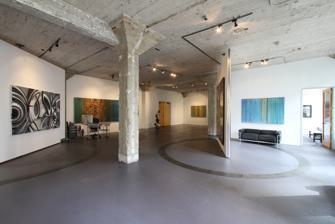
Building: The McLoughlin Gallery
Country: United States of America
Year built: 2010
The McLoughlin Gallery McLoughlin Gallery Established 2010 Location 49 Geary St., Suite 200 San Francisco, California , United States Director Johnny Sampson Owner Joan McLoughlin Public transit access Bay Area Rapid Transit Montgomery Street Station Nearest car park Fifth & Mission Yerba Buena Garage and Ampco System Parking Website www .mgart .com The McLoughlin Gallery was an art gallery established in 2010 by Joan McLoughlin that presented contemporary art from mid-career and emerging artists. The gallery was located at 49 Geary Street , Suite 200 San Francisco , California , United States. The McLoughlin gallery was the third largest space at 49 Geary. Artists at the gallery worked with a variety of different, and sometimes non-traditional, materials including: resins, plastics, Xeroxes , glitter, wood panel, acrylic and found objects. History Valecilllos exhibit. Joan McLoughlin was a long-time art enthusiast and collector and worked as an executive at startup medical device companies before she founded her gallery. After being diagnosed with breast cancer, McLoughlin's appreciation for art deepened, and found that her treatments gave her time to reflect on what she truly wanted to do with her life. After significant reflection, she decided to pursue one of her long-time dreams, and opened the McLoughlin Gallery. McLoughlin made the decision to donate a percentage of the gallery's net sales profits to Glide Memorial Church and the Stanford University Medical Center 's breast cancer research, a practice that is uncommon for art galleries. The gallery shows contemporary art from both local and international (mostly European) artists. The gallery put an emphasis on discovering and developing San Francisco artists, while also including artists from abroad, through their shows. The McLoughlin Gallery opened in October 2010, the month of October holding a special significance to McLoughlin because it is Breast Cancer Awareness Month . The gallery's first major exhibit, "Warmth is Movement," opened in February 2011. In June 2011, the McLoughlin Gallery was featured as one of 7x7 Magazine 's five most exciting new galleries in San Francisco. In their article, they remark that the gallery has rapidly "become a reputable (and the third largest) space in the prestigious 49 Geary art complex." In March 2013, The American Art Awards selected McLoughlin gallery as one of their "25 Best Galleries in America." In June 2013, the Miami New Times remarked that in the short time the gallery had been open, Mcloughlin had built a group of artists that had their work featured in "major museums and collections." In addition to the gallery's in-house exhibitions, the gallery also featured their artists at a number of fine art fairs, including: the Los Angeles Art Show , the San Francisco Fine Art Fair, ArtPadSF and Context Art Miami. Exhibitions Desire Obtain Cherish (DOC) Installation at McLoughlin Gallery. The McLoughlin gallery's exhibitions received favorable reviews. Sculpture Magazine recognized one of McLoughlin's exhibitions featuring the work of David Middlebrook as being remarkable for Middlebrook's successful execution of the "technical and aesthetic" challenges that arose from his decision to stick to traditional materials such as wood, stone, and metal. Lisa Derrick at The Huffington Post singled out a work exhibited by a McLoughlin artist Desire Obtain Cherish (DOC) at the Los Angeles Art Show as the single best piece exhibited in the show in 2013. The Fog City Journal praised one of Mcloughlin's exhibitions for its artist Doug Thielscher's struggle to use century's old materials and techniques to convey a modern narrative that is compelling and "emotionally charged." Laura Kimpton's exhibition at McLoughlin titled "Flying Solo", which uses recycled materials to create mixed media pieces, was featured in KPIX-TV 's "Eye on the Bay" program which described it as a "stunning retrospective of her impressive body of work." "Flying Solo" and the McLoughlin gallery were also profiled by CBS Radio News reporter Brian Banmiller in a "Banmiller on Business" piece titled "Re-usable art." See also Christopher H. Martin Kirstine Roepstorff Cosimo Cavallaro John Waguespack References